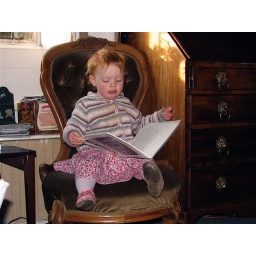
Tabitha reading a book about the Gower in her great-grandparents' sitting room